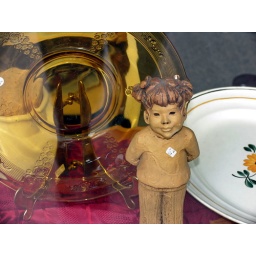
Lita jente i vinduet - Little girl in the window